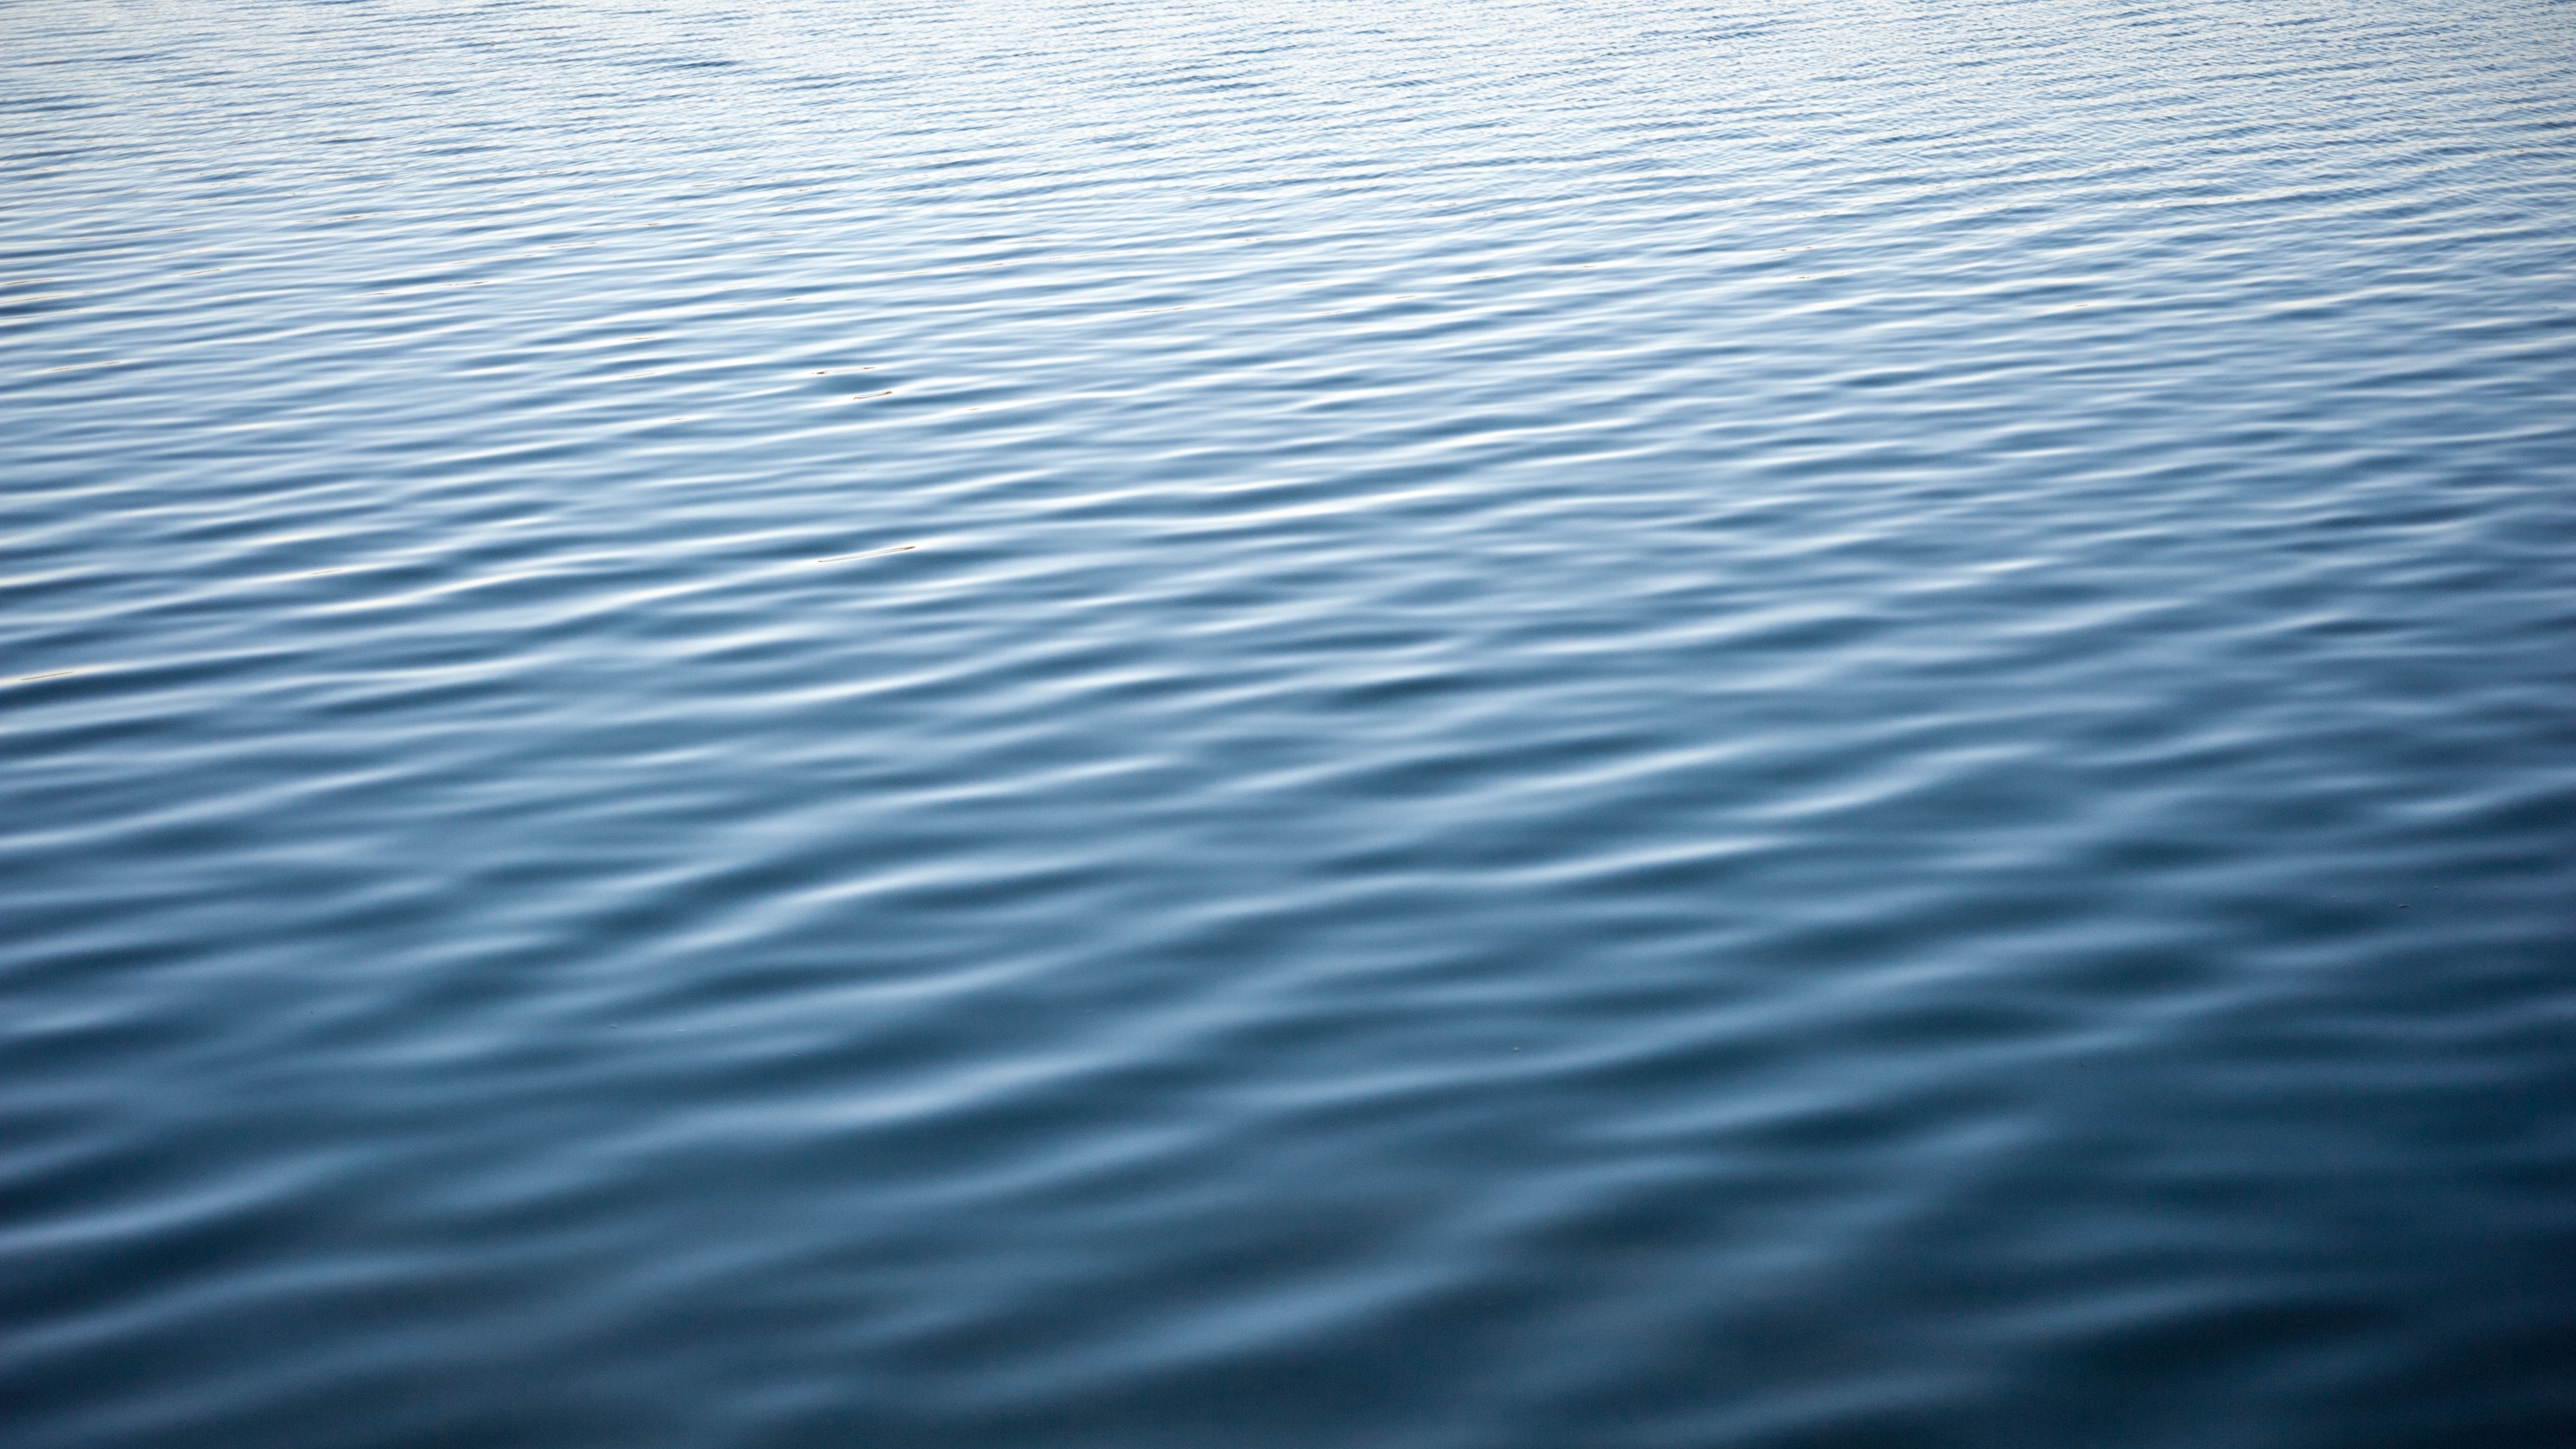
sea, water, ocean, horizon, sunlight, wave, reflection, blue, wind wave